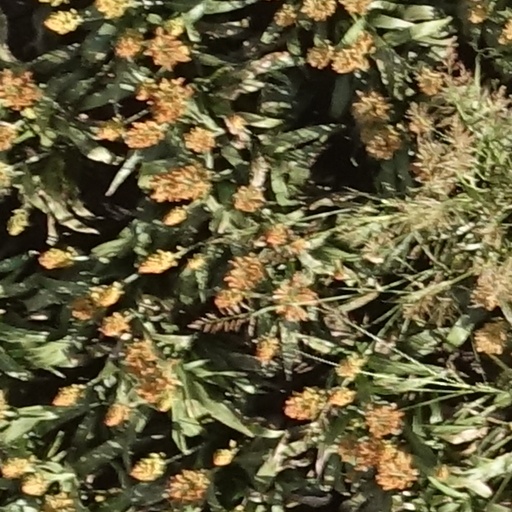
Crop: sorghum